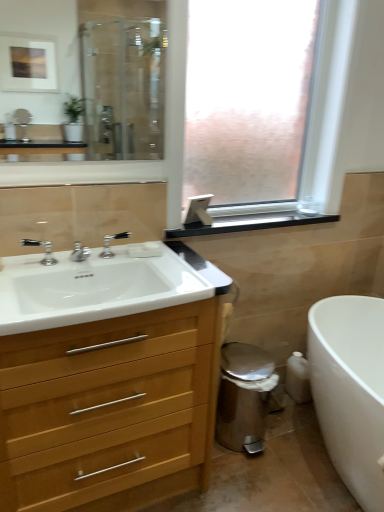
Question: From a real-world perspective, what is the 2D location of a free space underneath frosted glass window at center? Please provide its 2D coordinates.
Answer: [(0.675, 0.420)]